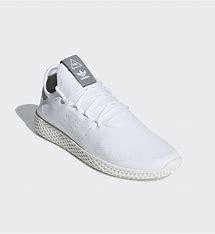
Brand: Adidas
Model: Pharrell Williams Tennis HU